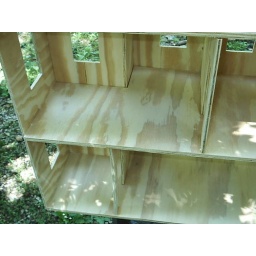
Doll house in progress I am working on, building three at the same time